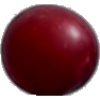
Label: Cherry Wax Red 1